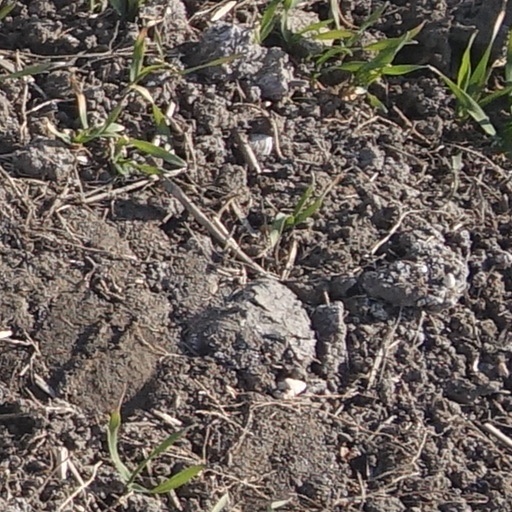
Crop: wheat